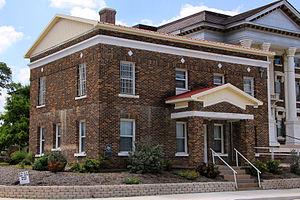
La census-designated place américaine de Montague est le siège du comté de Montague, dans l’État du Texas. Elle comptait 304 habitants lors du recensement de 2010. Montague n’est pas incorporée.